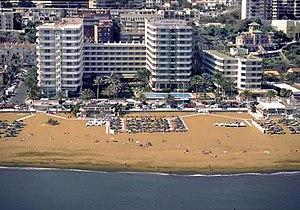
Torremolinos est une commune de la province de Malaga, dans la communauté autonome d'Andalousie, en Espagne.